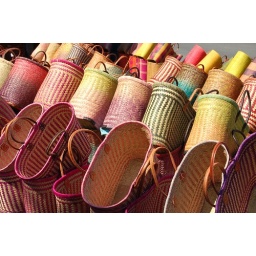
Woven bags for sale at a market stall in Bonnieux, Provence